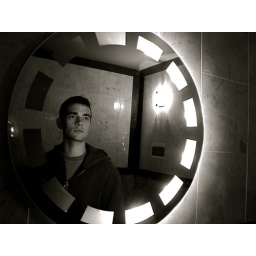
This is another one in black and white